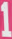
Number: 1